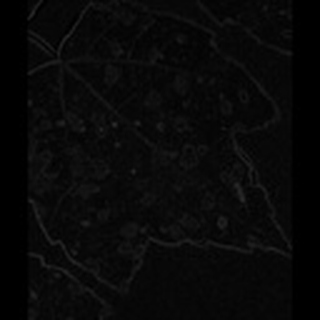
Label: cotton_target_spot